Redhill Aerodrome

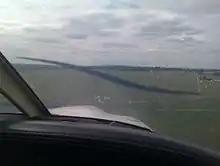
About to land on runway 26L, now 25L, in a Piper Cherokee

With the withdrawal of the Flying Training School the airfield became an operational RAF station. First to move in were 16 Squadron operating the Westland Lysander. The Lysanders did not stay long and RAF Redhill had many short-term deployments, mainly of fighter squadrons.